Italian Renaissance sculpture

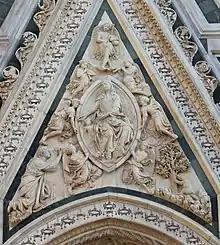
Main relief of the "Assumption", Porta di Mandorla, Florence Cathedral, Nanni di Banco

A feast given in Tours in 1457 by Gaston de Foix includes the first detailed mention of sugar sculptures, as the final food brought in was "a heraldic menagerie sculpted in sugar: lions, stags, monkeys ... each holding in paw or beak the arms of the Hungarian king" (the feast was to honour a Hungarian embassy). Other recorded grand feasts such as wedding banquets in the decades following included similar pieces. Both the wedding of Ercole I d'Este, Duke of Ferrara in 1473 and that of his daughter Isabella d'Este in 1491 concluded with processions carrying in sculptures. In 1491, 103 men carried in "tigers, unicorns, bucentaurs, foxes, wolves, lions ... mountains, dromedaries, ...castles, saracens ... Hercules killing the dragon..." apparently customized for each guest; "sculptors from Mantua, Padua and Venice were brought in to make them from designs by court painters".